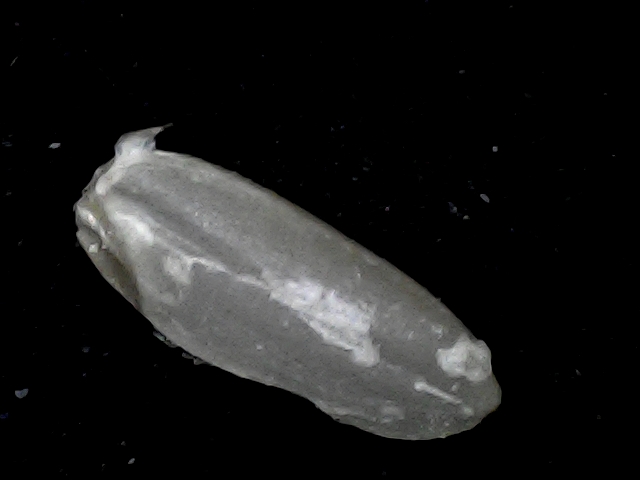
Rice variety: BR22